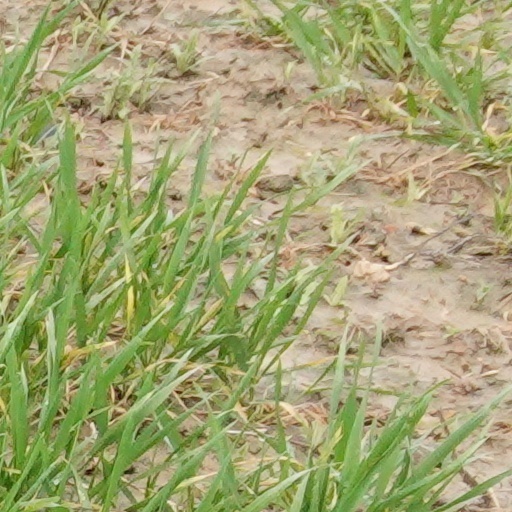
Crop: wheat